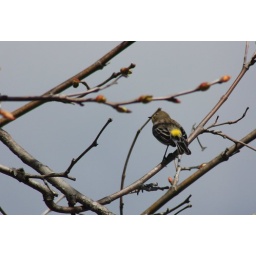
bird in tree at el chorro regional park